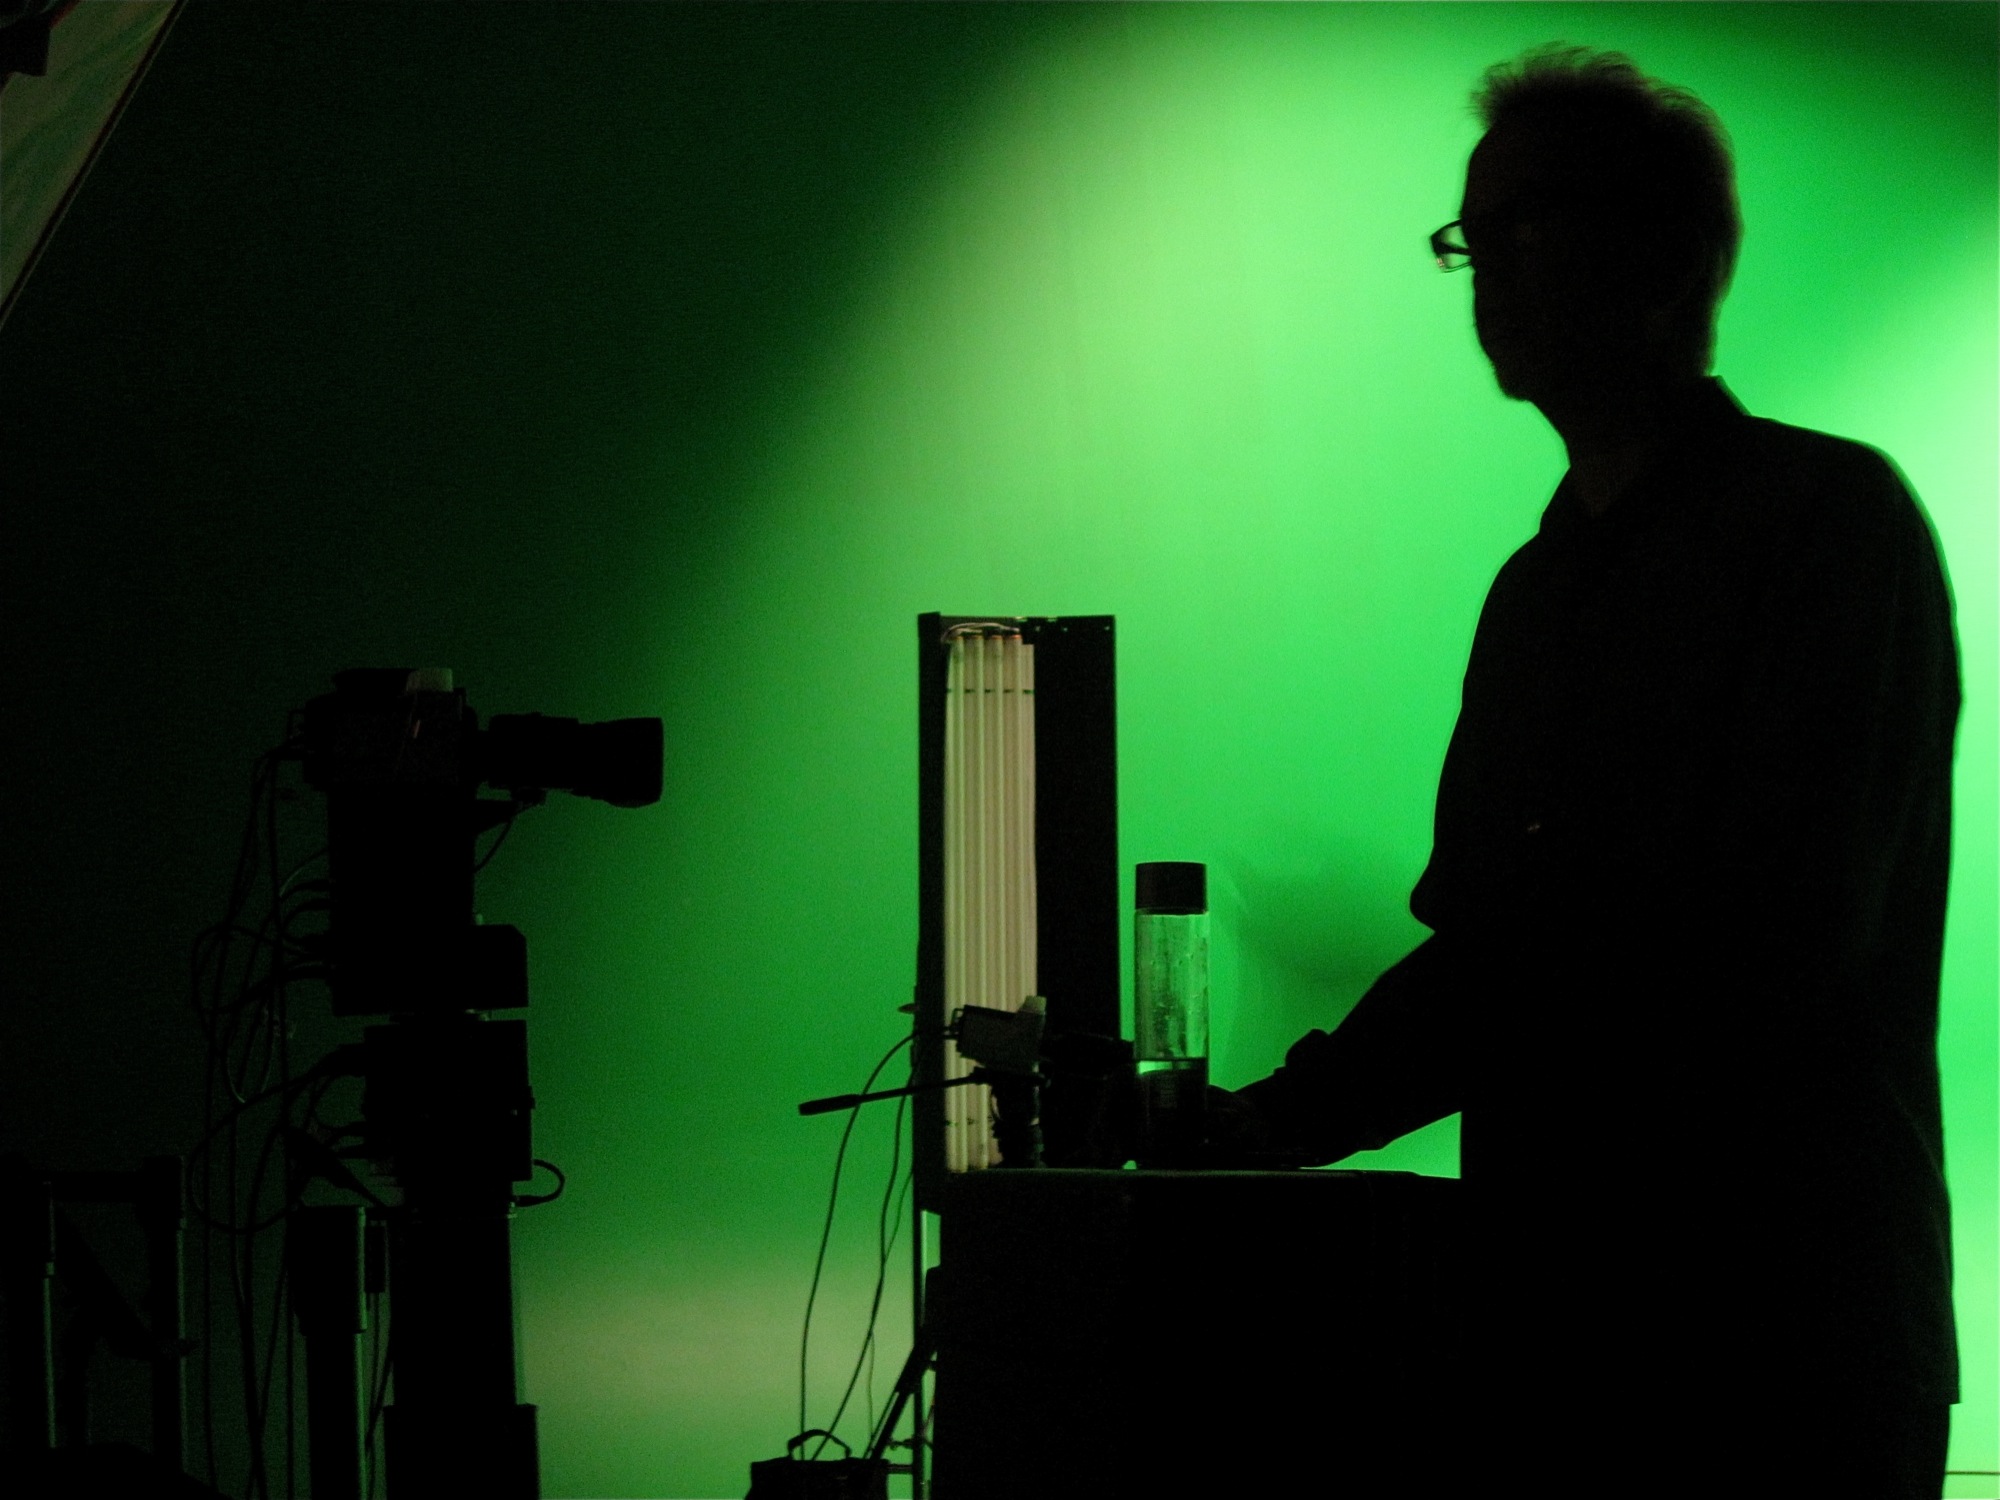
silhouette, light, green, darkness, nmc, florida, orlando, nmcfullsail